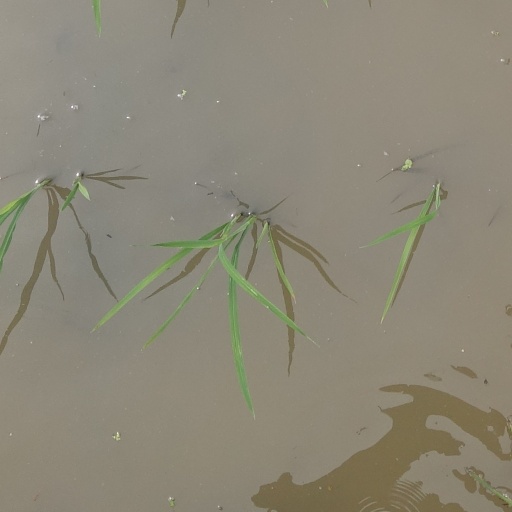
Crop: rice